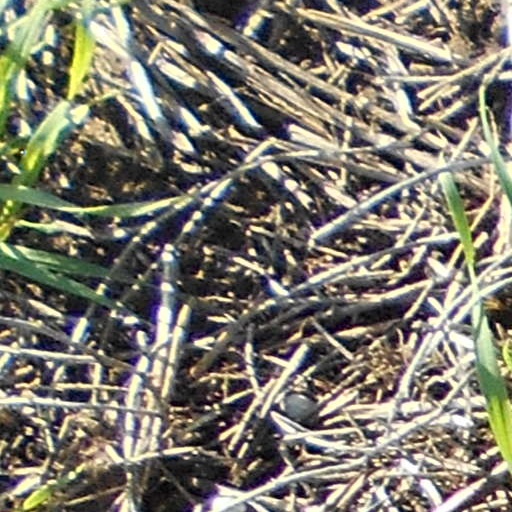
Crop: wheat